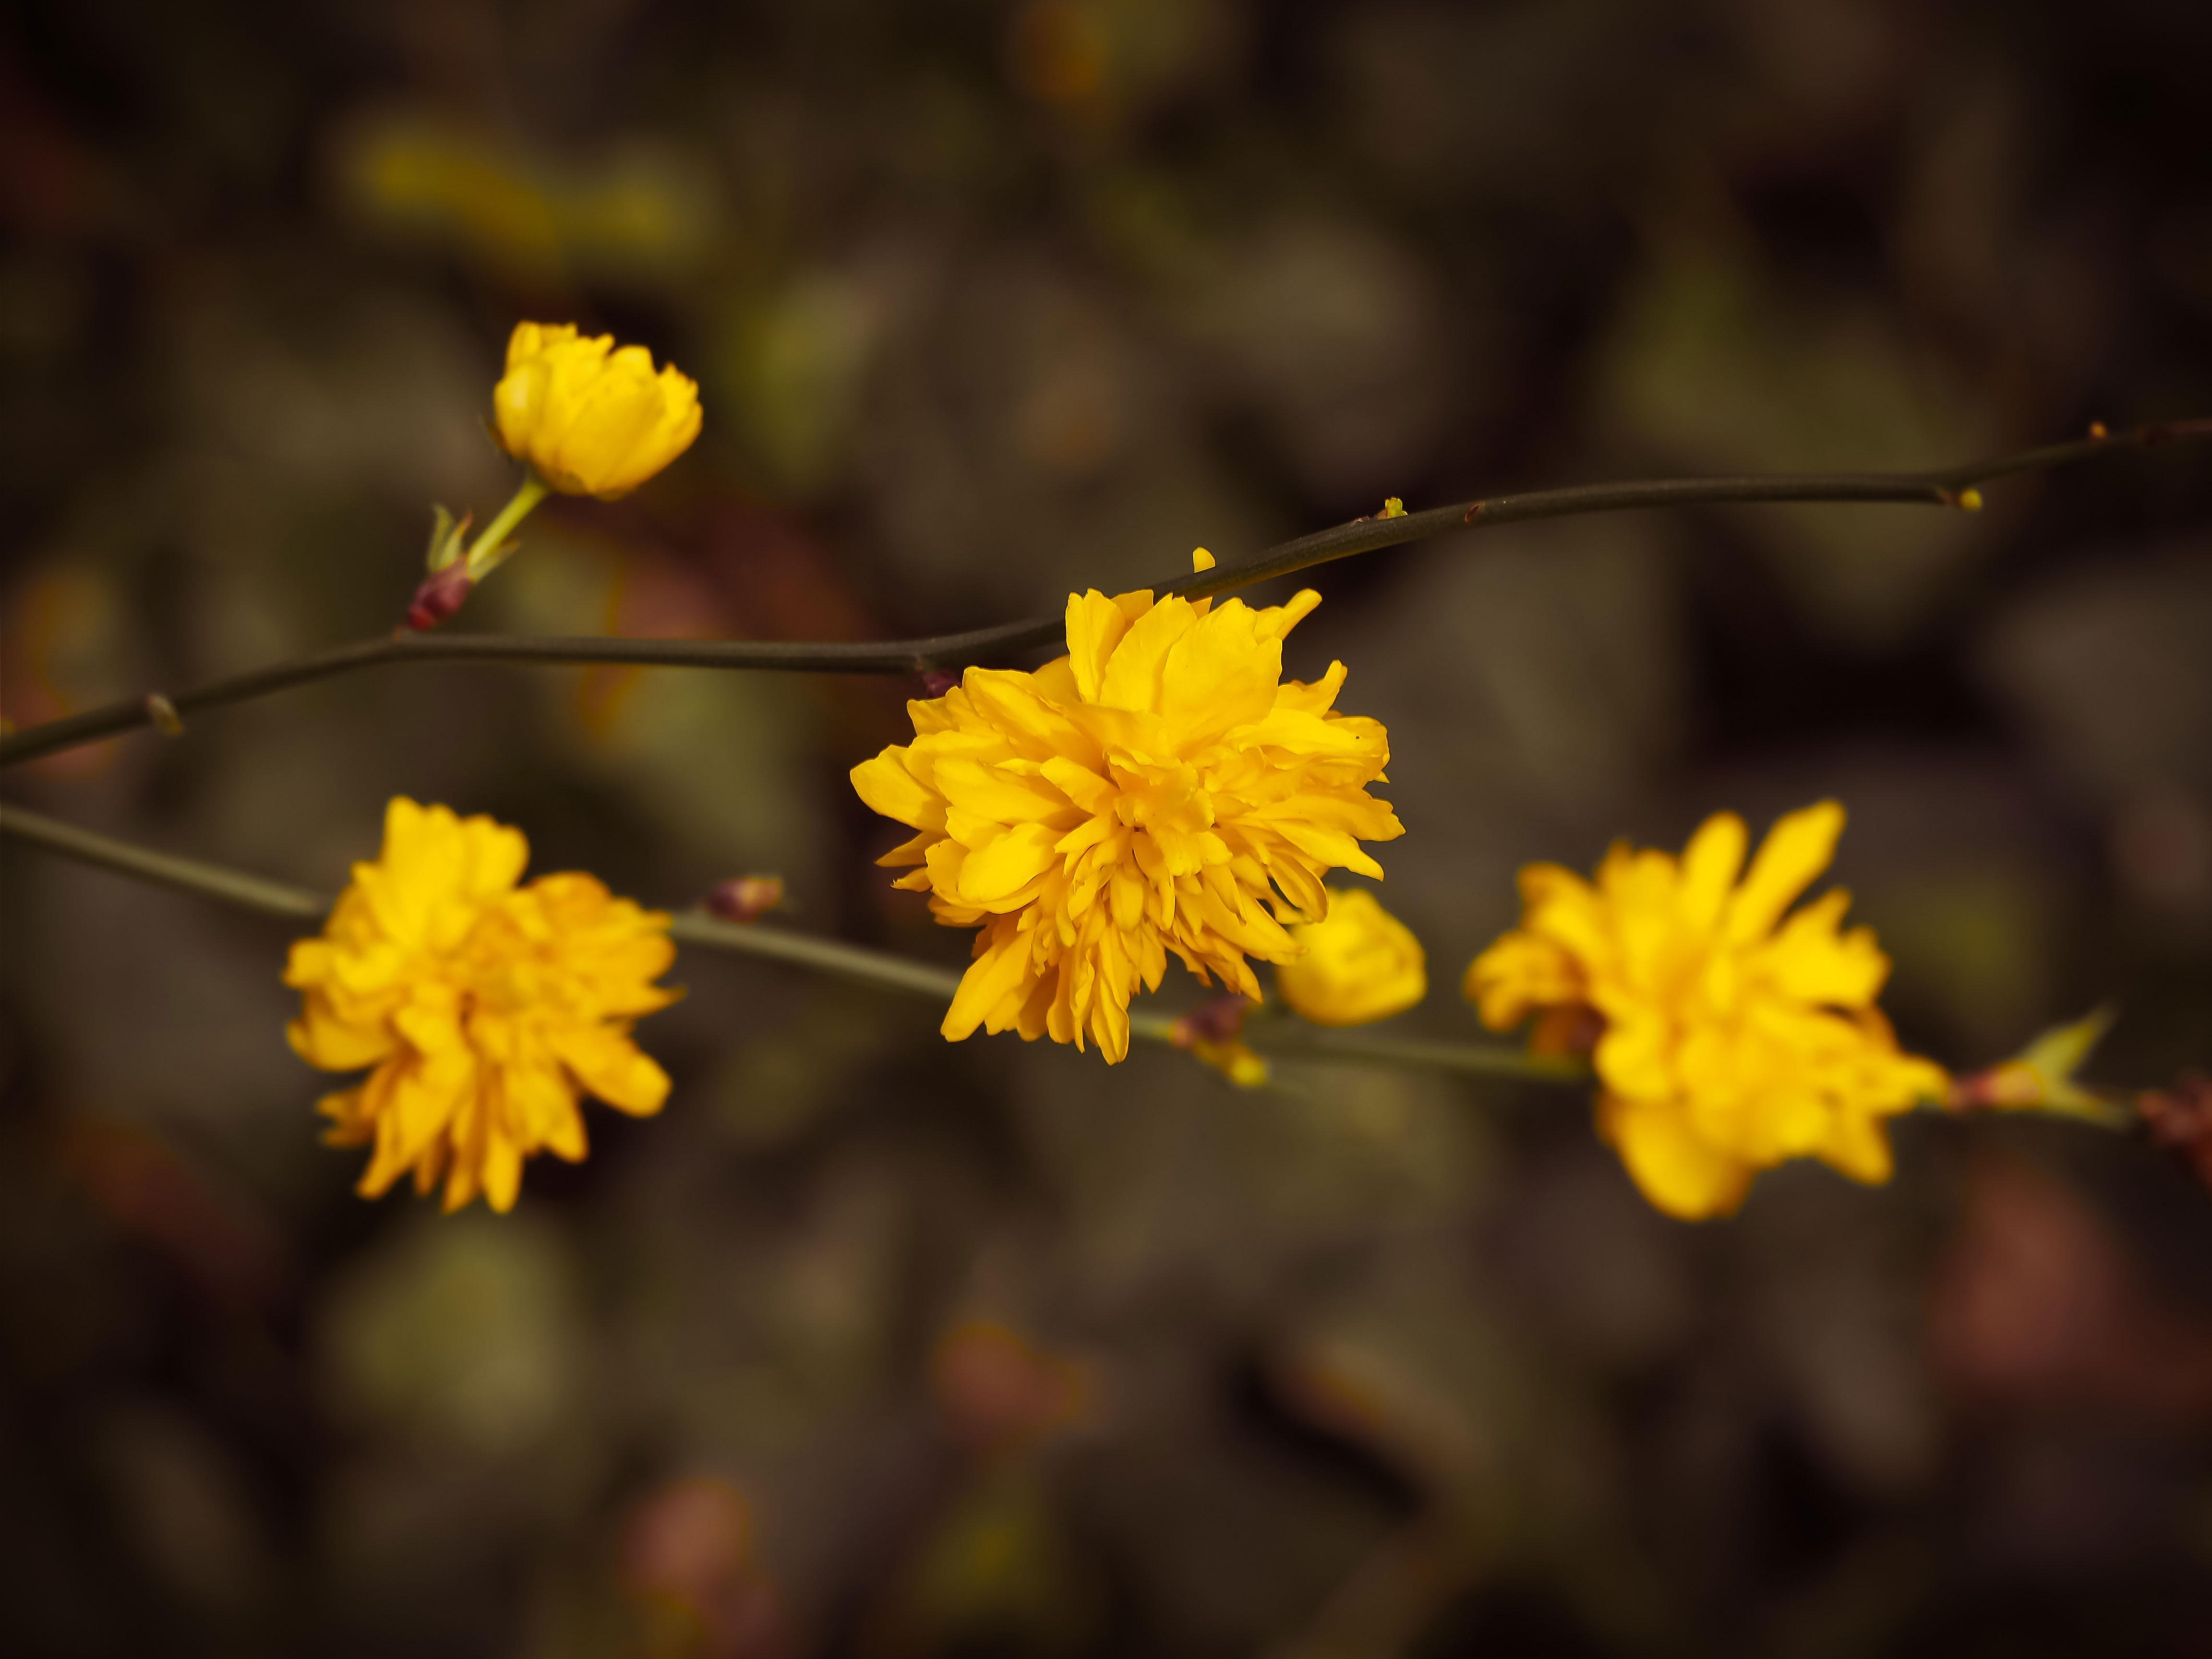
tree, nature, branch, blossom, plant, photography, sunlight, leaf, flower, petal, bloom, spring, produce, autumn, botany, yellow, flora, season, wildflower, close up, shrub, bud, macro photography, flowering plant, japanese kerrie, plant stem, land plant